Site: brandenburg
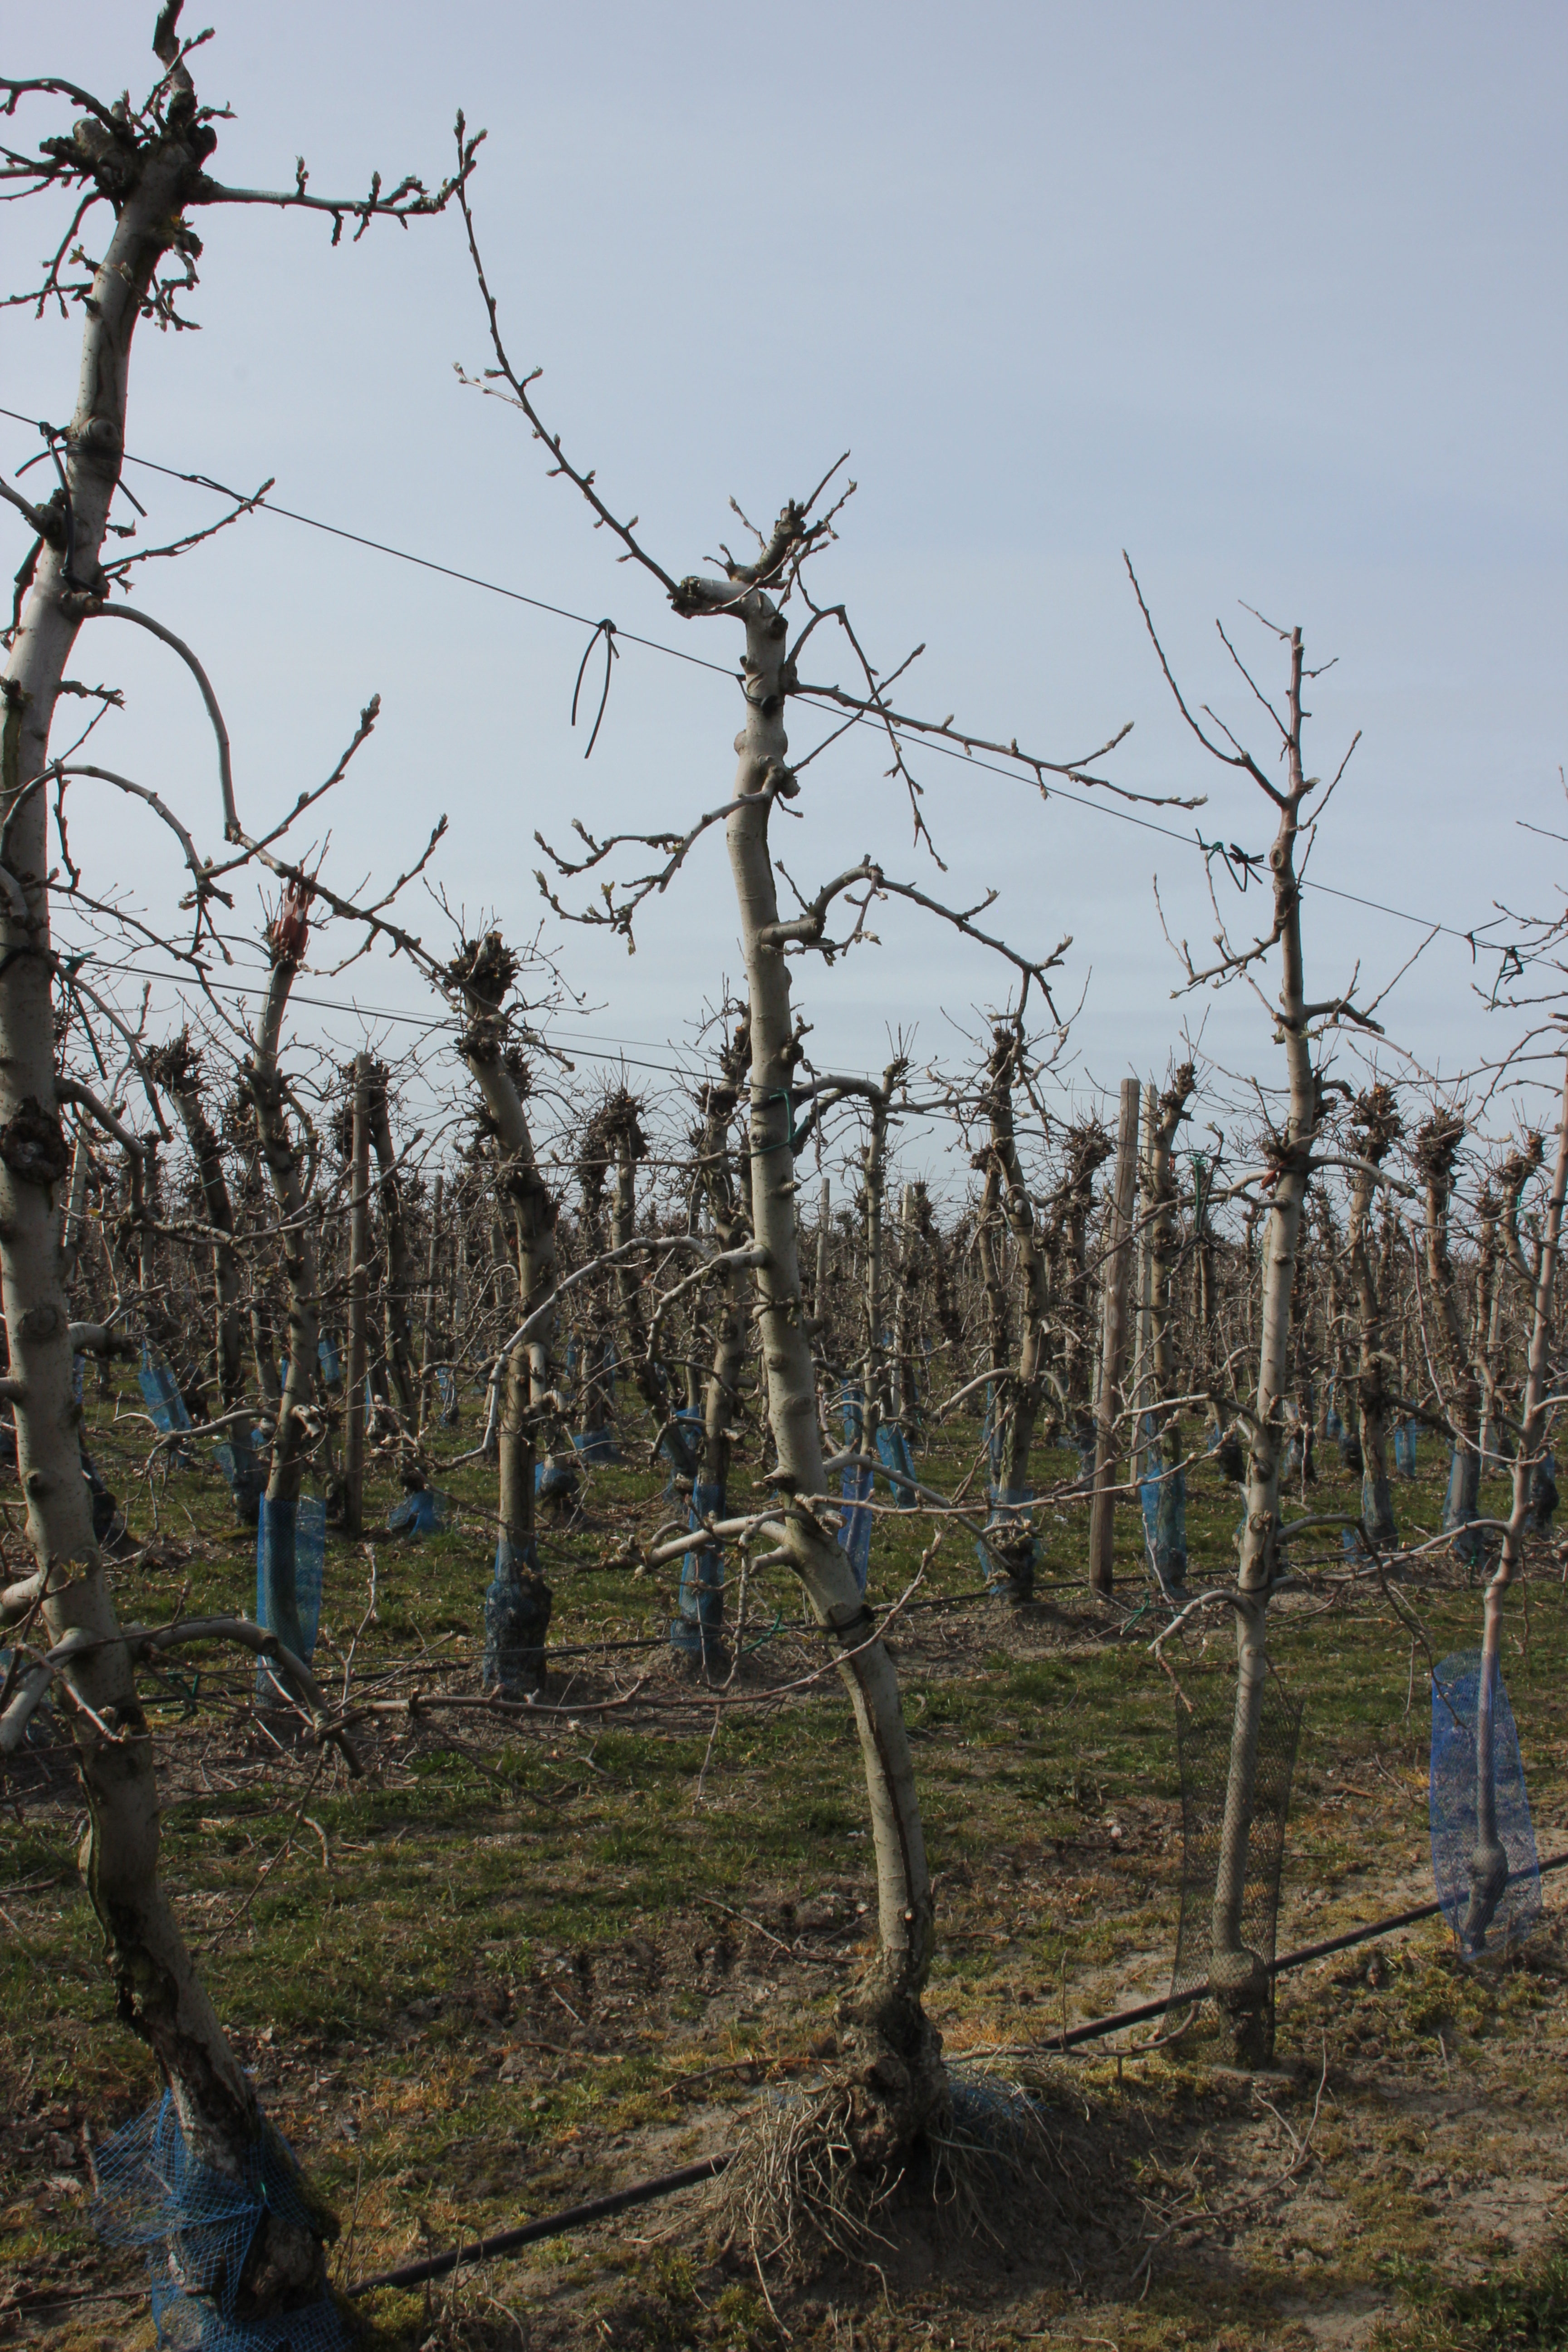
Growth stage (BBCH 54): Inflorescence emergence